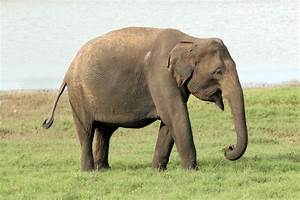
Label: elefante